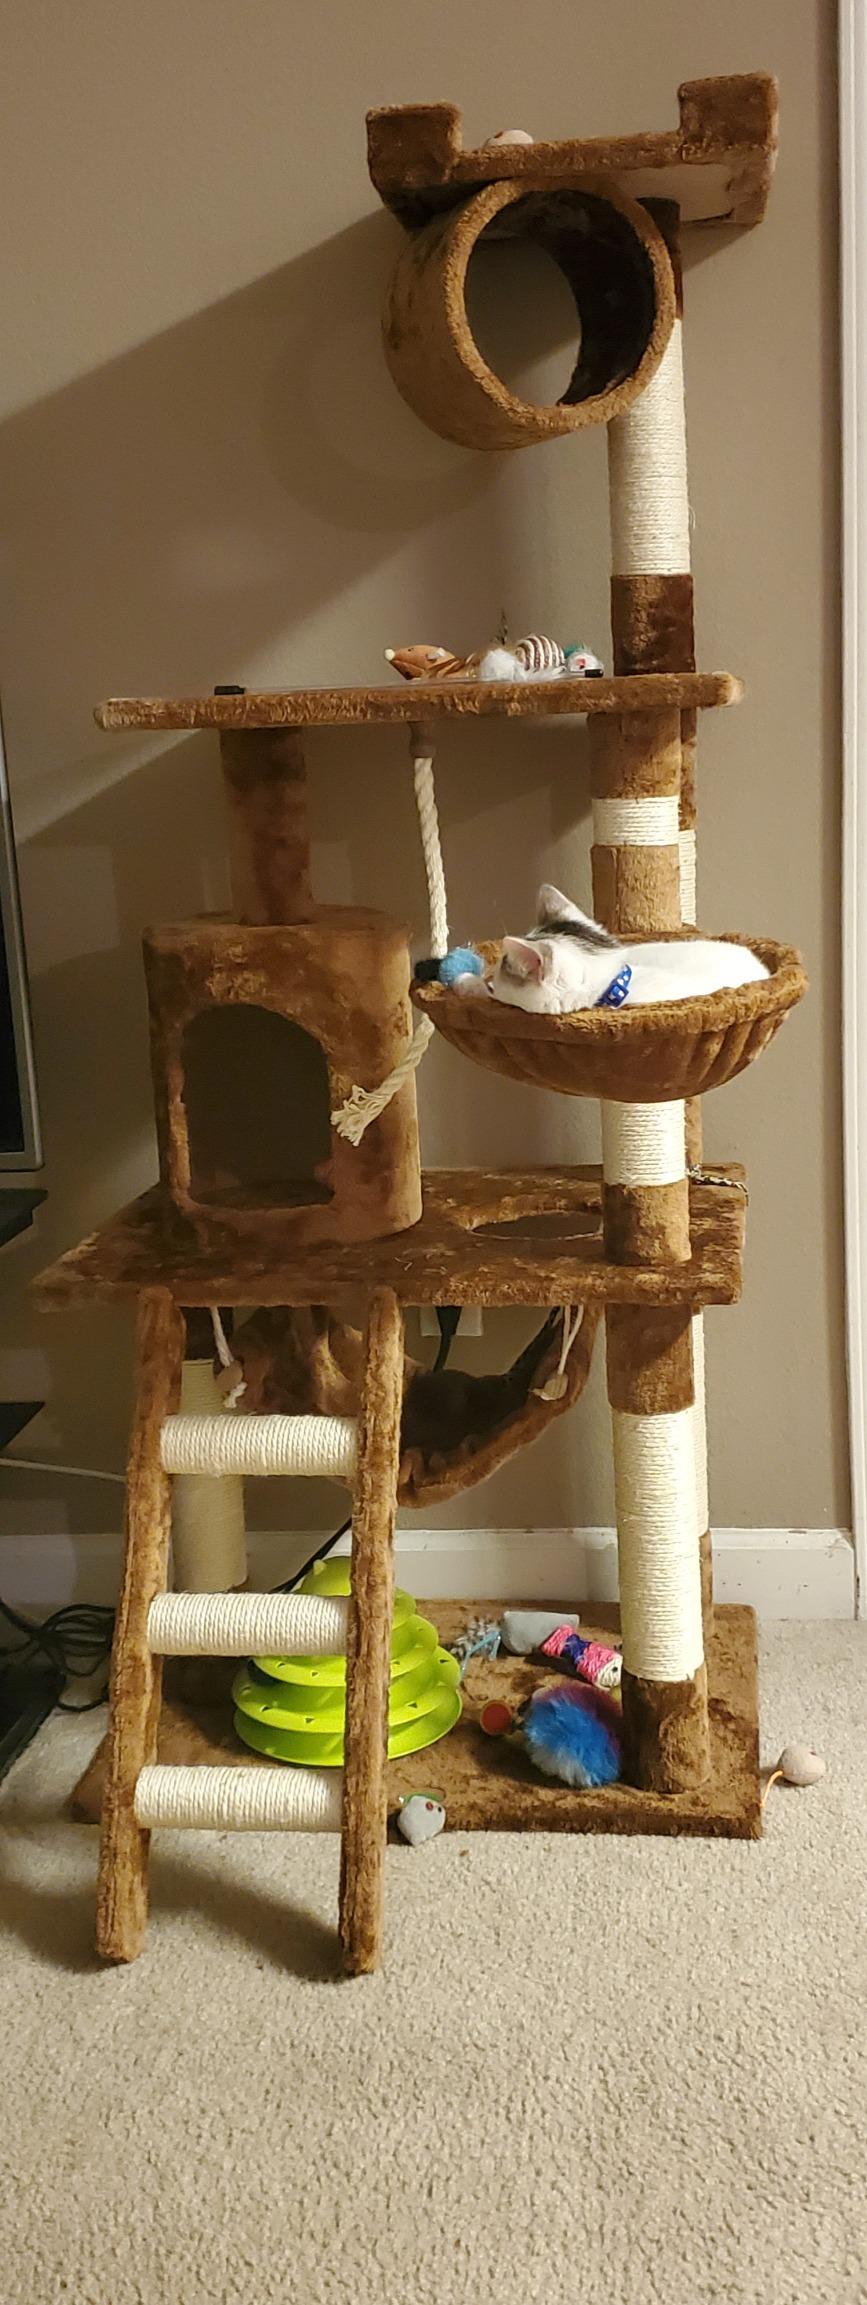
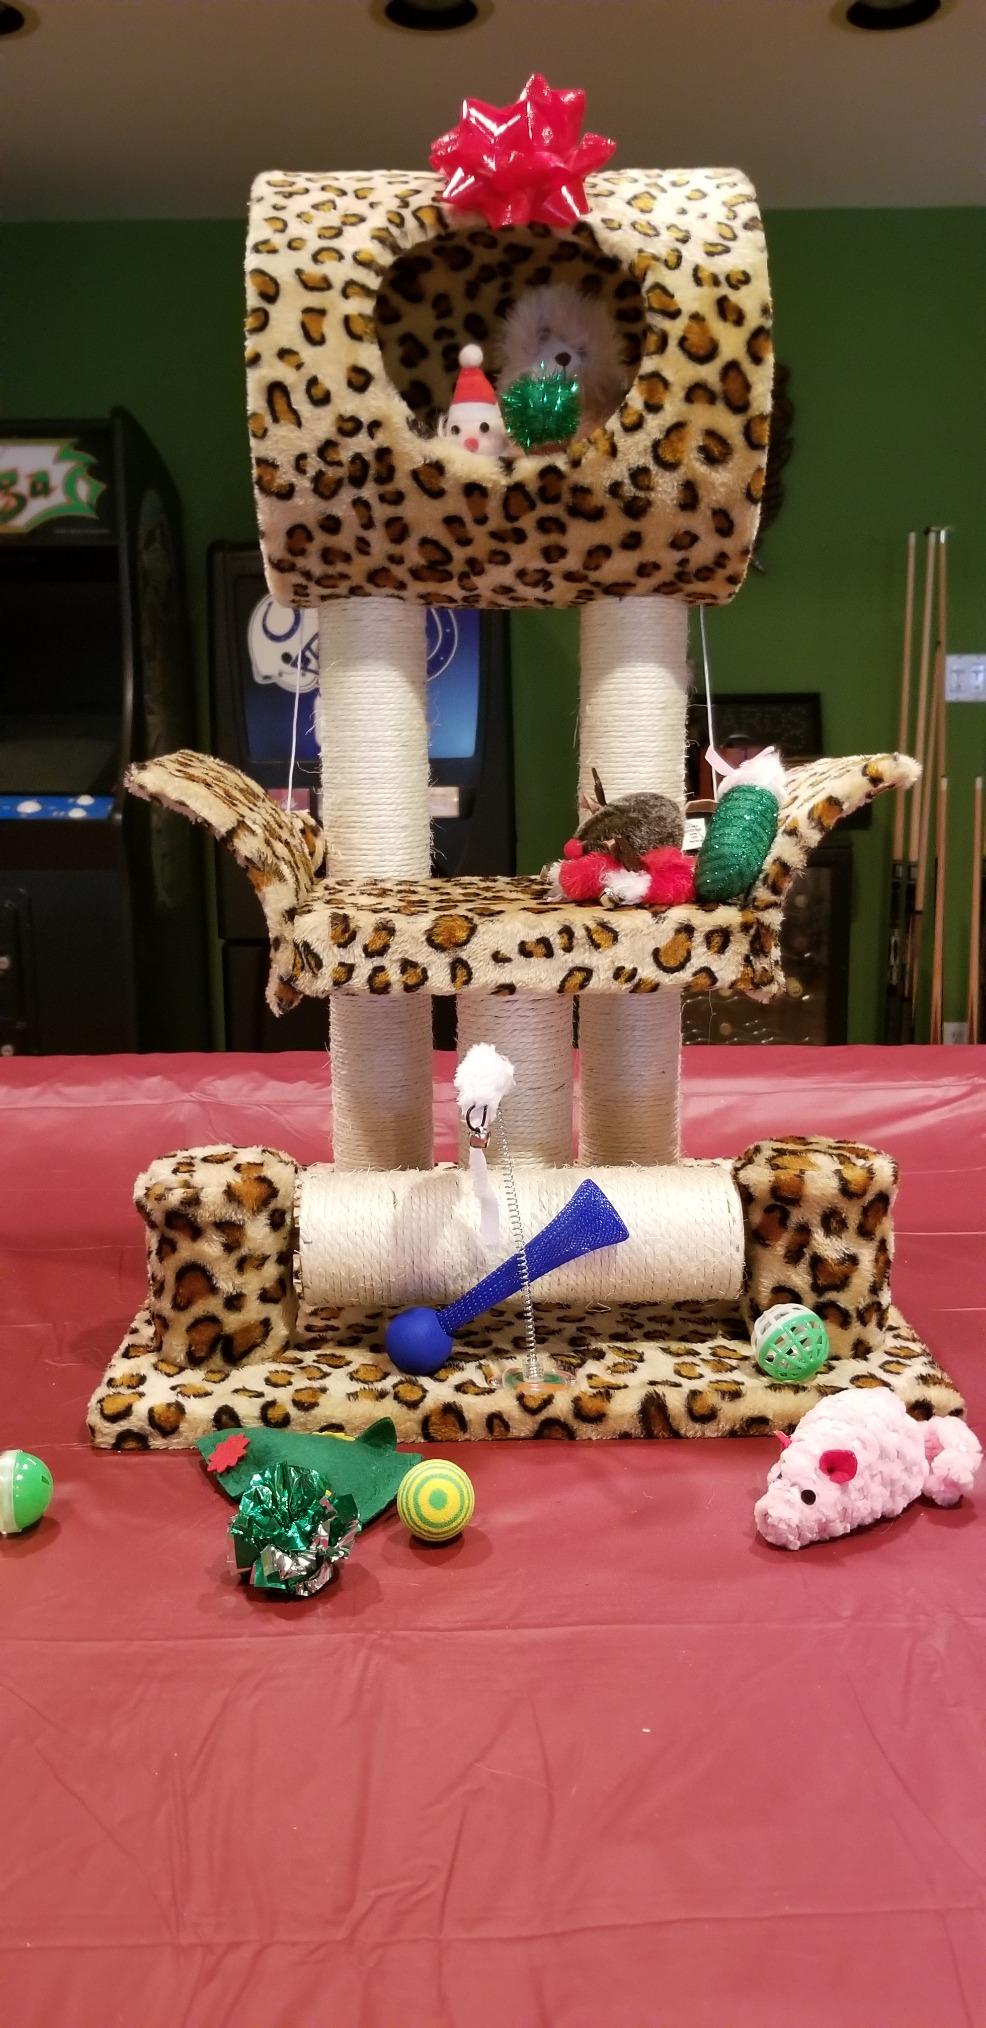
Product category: items_cat tree
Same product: no